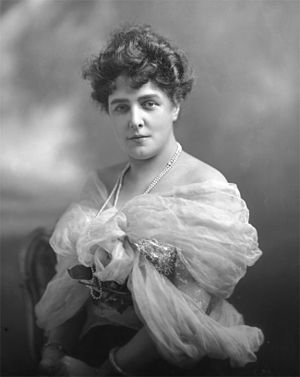
Lady Randolph Churchill
Jennie Spencer-Churchill, kendt som Lady Randolph Churchill, var en amerikansk født britisk societet, og Lord Randolph Churchills hustru og mor til den senere britiske premierminister Sir Winston Churchill.